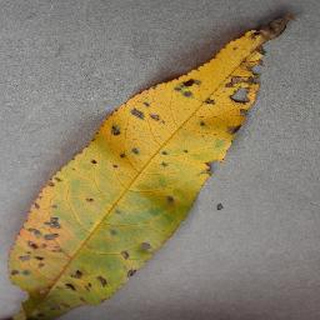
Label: peach_bacterial_spot